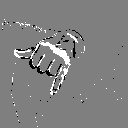
ASL letter: j